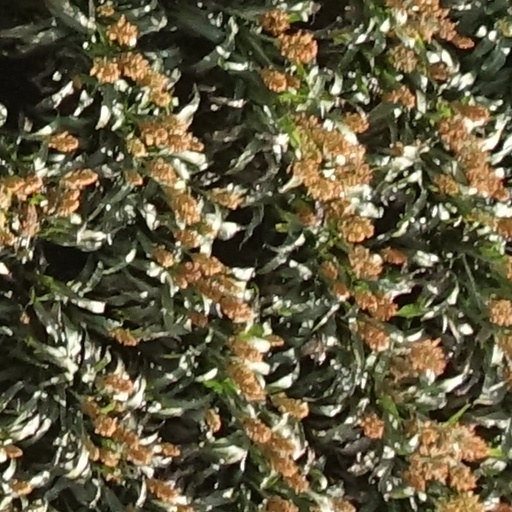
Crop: sorghum